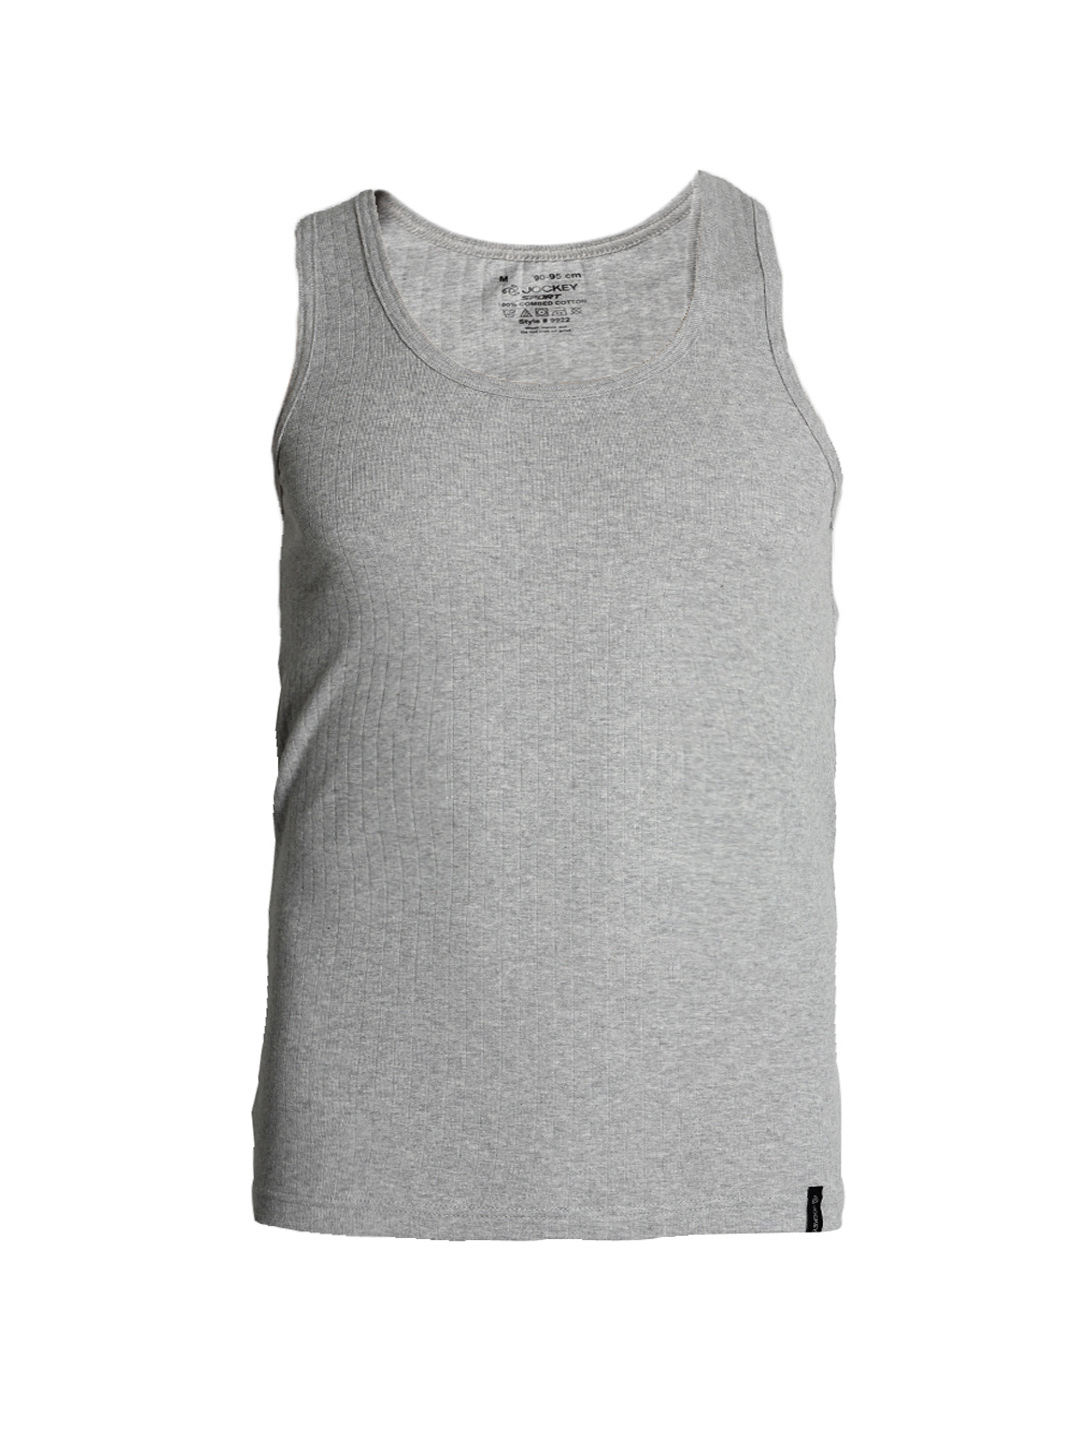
Jockey Men Grey Melange Self-Striped Innerwear Vest 9922
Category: Apparel / Innerwear / Innerwear Vests
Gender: Men
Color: Grey Melange
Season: Fall 2018
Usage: Casual